Postage stamps and postal history of Greece

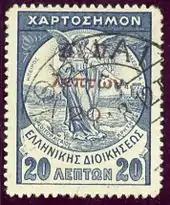
Charity stamp, "K.Π." overprint on revenue stamp (1917)

Charity stamps benefiting various foundations were issued between 1914 and 1956. The first, a set of two from 1914 depicted the allegorical figure "The Tragedy of War". Its values were 2 and 5 lepta; proceeds went to the National Welfare Foundation. Other early issues included a 5 lepta stamp for the Greek Women's Patriotic League, released in 1915 and depicting the League's badge, and several for the Red Cross Fund. Issued in 1915, 1918 and 1924, their designs included the Red Cross symbol along with nurses and wounded soldiers. The 1918 issue was also released with the overprint "Π.Ι.Π." (Patriotic Relief Institution); proceeds went to the Greek Patriotic League.